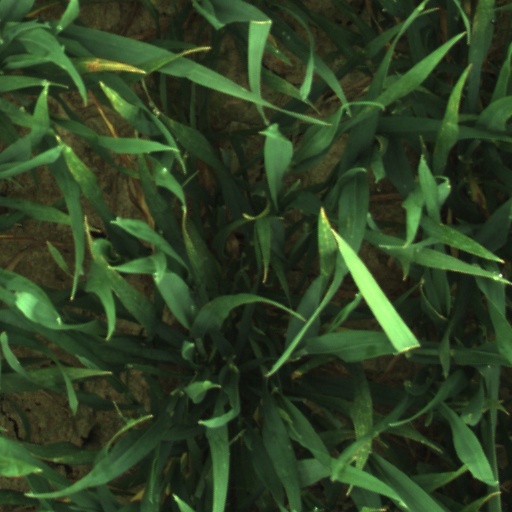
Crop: wheat